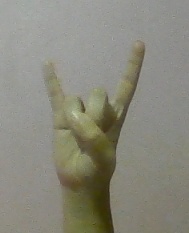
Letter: la